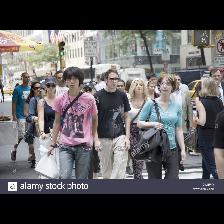
Label: Human